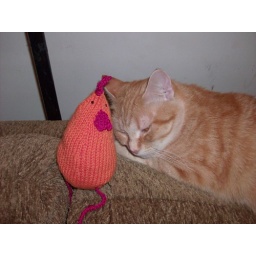
This happy chicken, Pudding, is loved by Poe and Mini. It is apparently the greatest cat pillow ever.